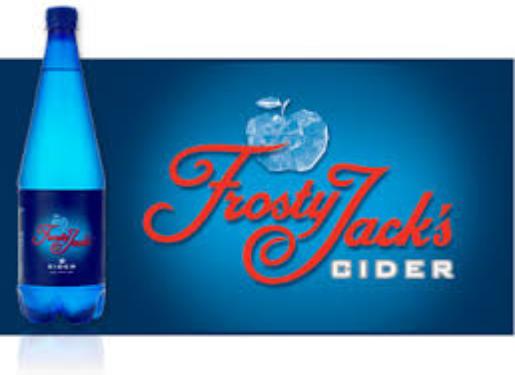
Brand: Frosty Jack Cider
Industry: Food